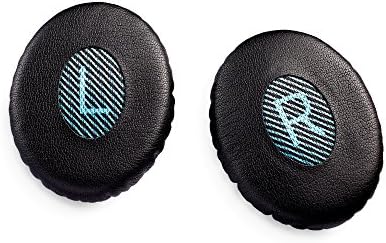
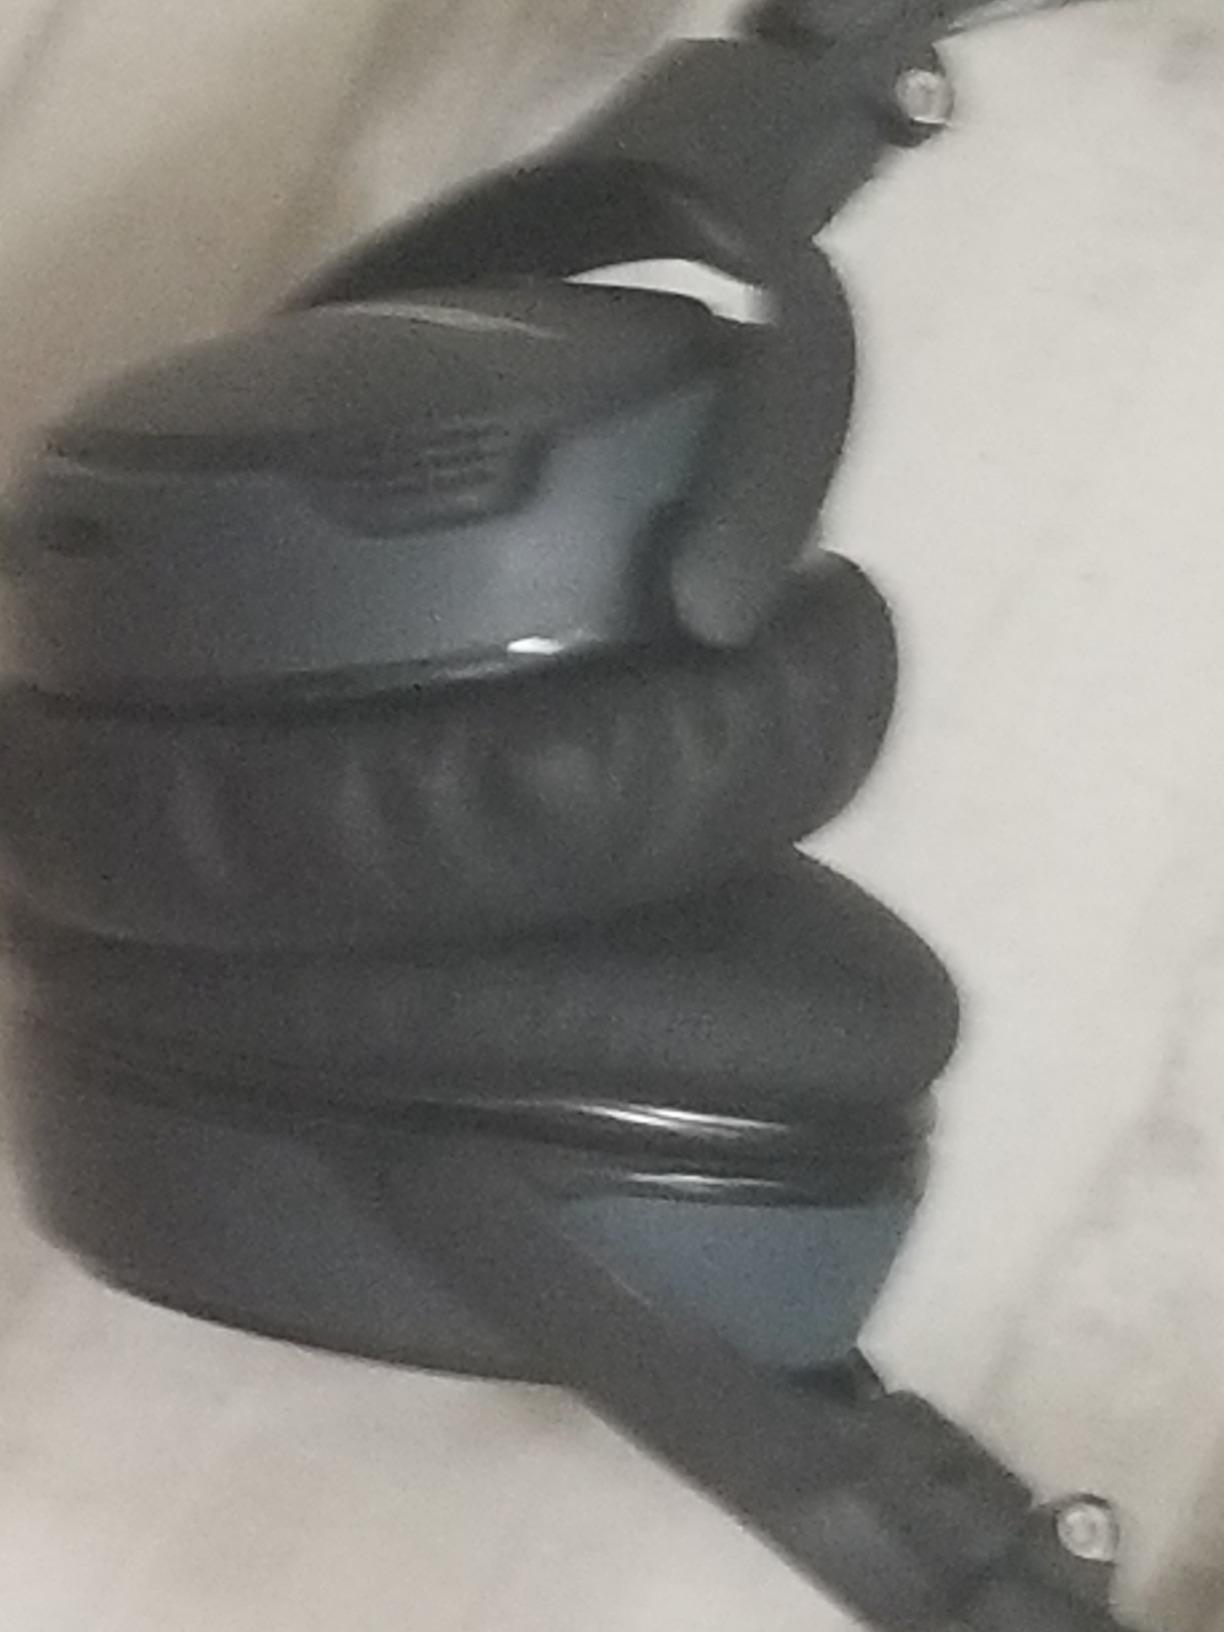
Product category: headphones
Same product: yes